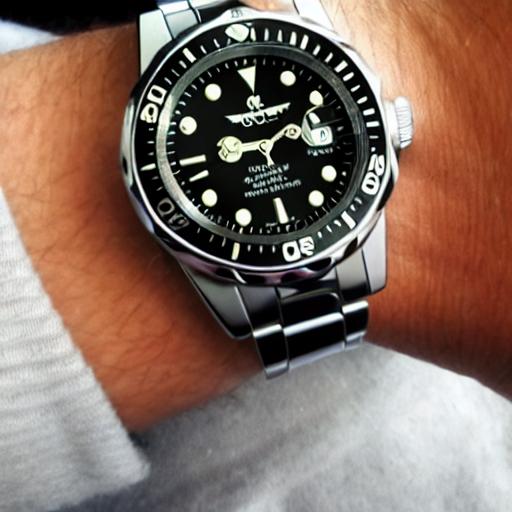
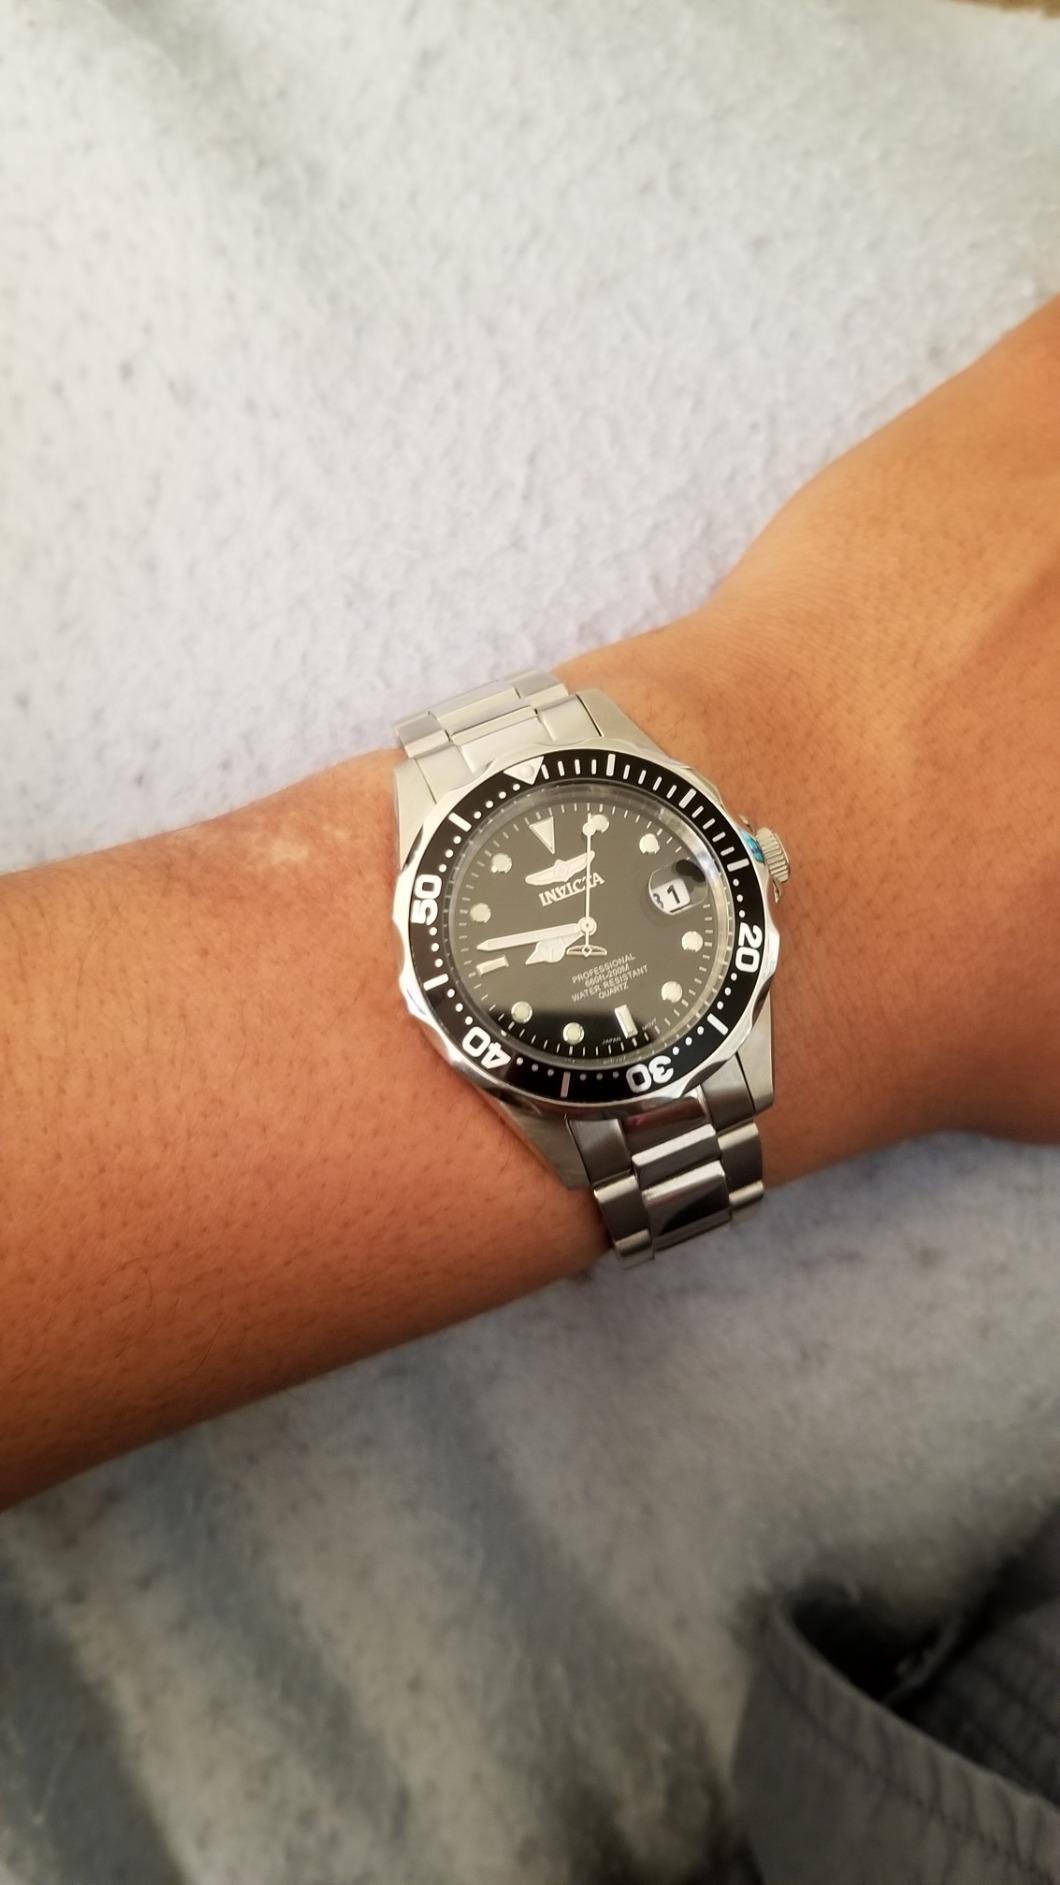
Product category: accessories_watch
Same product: no